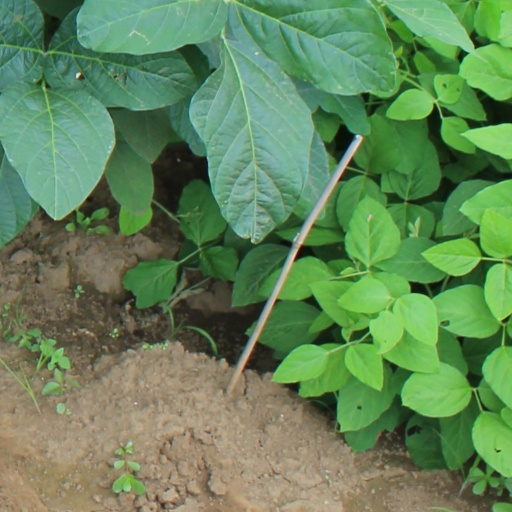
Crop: soybean